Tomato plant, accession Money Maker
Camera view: horizontal (90 deg, fisheye); turntable rotation: 330 degrees
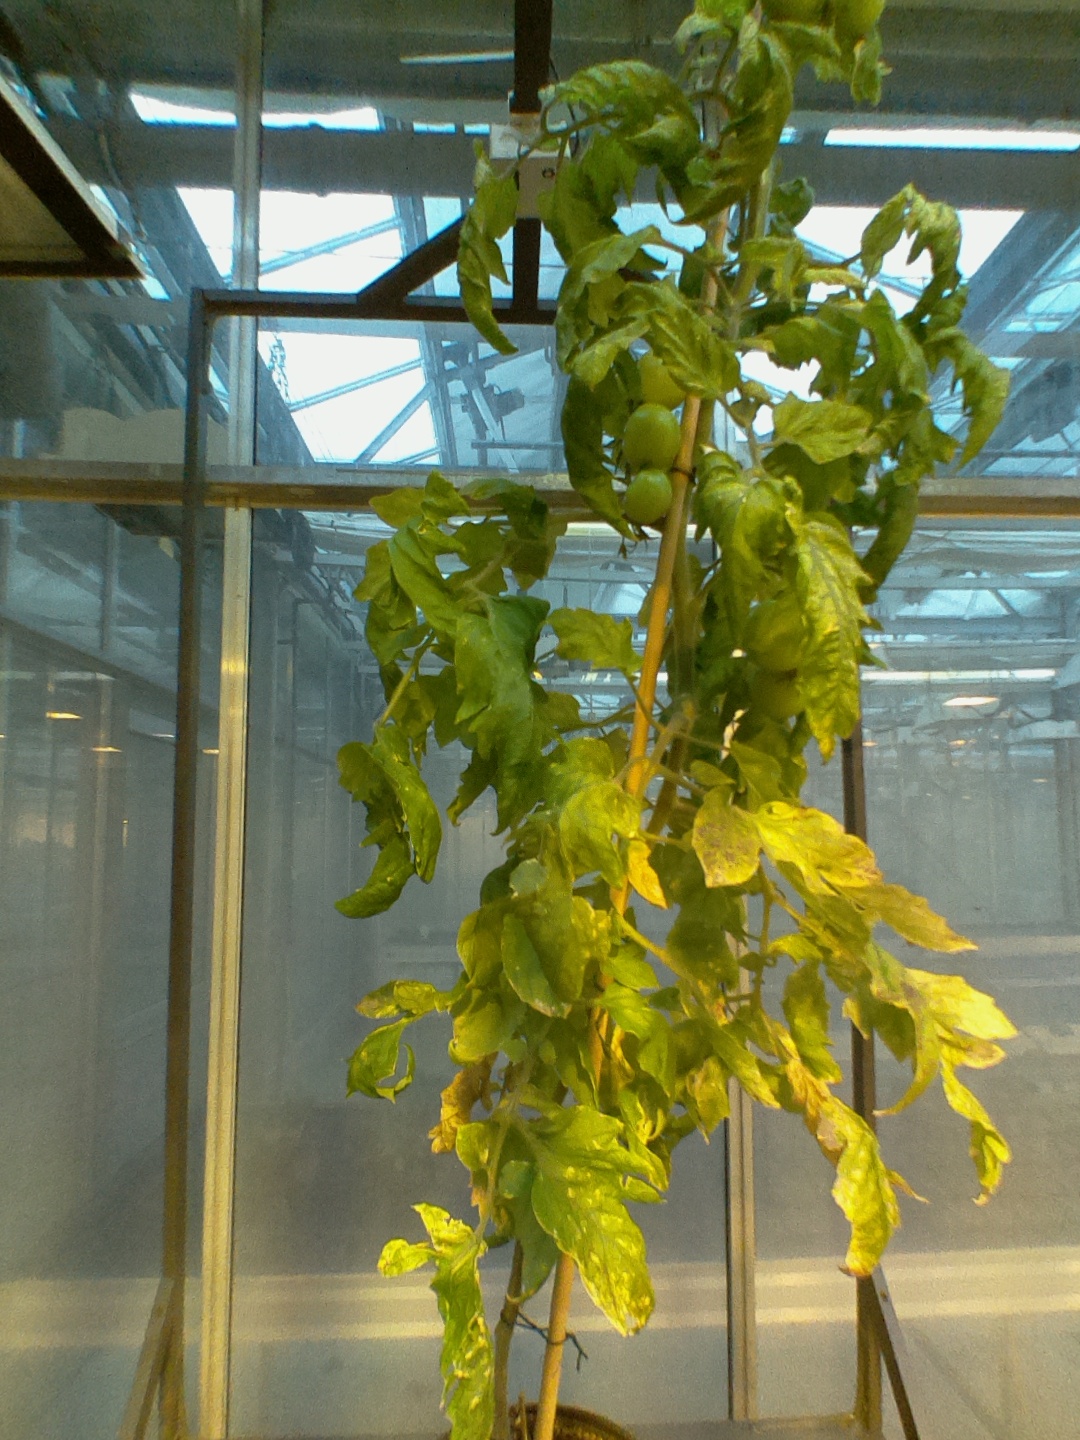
BBCH growth stage 81: 10%-20% of fruits show typical fully ripe color